2011 Thailand floods

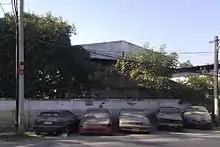
Abandoned and wrecked cars when the flood ended

Centralized flood monitoring and relief operations began in mid-August. Prime Minister Yingluck Shinawatra, appointed in early-August, made tours of flooded provinces beginning 12 August and assigned cabinet members and members of parliament to visit affected people, pledging support to local administration organizations. The 24/7 Emergency Operation Center for Flood, Storm and Landslide was set up on 20 August under the Disaster Prevention and Mitigation Department of the Ministry of Interior to coordinate warning and relief efforts. The government also allocated extra flood-relief budgets to the affected provinces. The prime minister also pledged to invest in long-term prevention projects, including the construction of drainage canals.